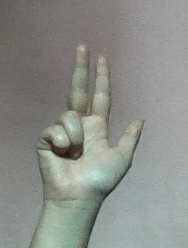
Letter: al